Firelord (novel)

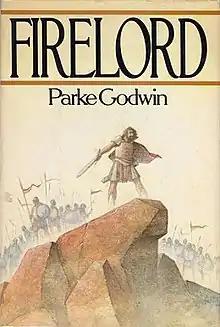
First edition

Firelord is a historical fantasy novel by Parke Godwin, first published in 1980. The novel is a retelling of the King Arthur legend.